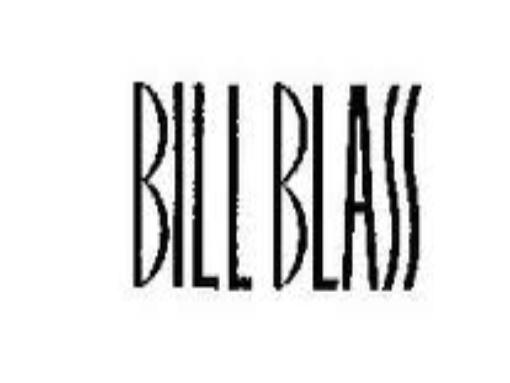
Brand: Bill Blass
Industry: Clothes